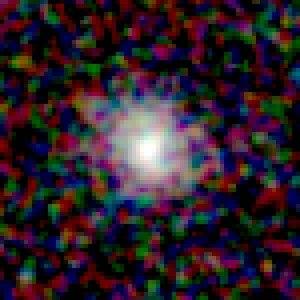
Galaxie NGC 451 Español: Galaxia NGC 451 Italiano: Galassia NGC 451